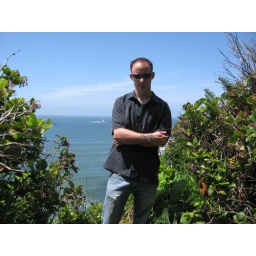
Ecola lighthouse in the background in the ocean